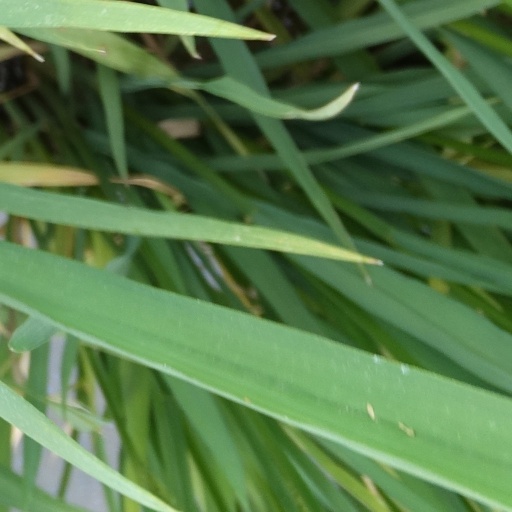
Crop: rice